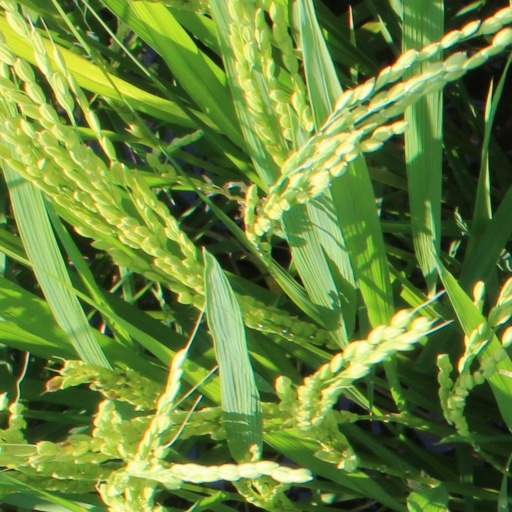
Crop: rice